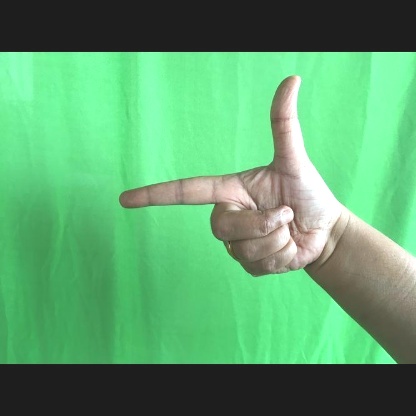
Mudra: Chandrakala